Larne

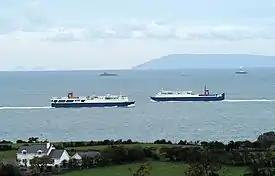
Photograph looking north from Islandmagee illustrating the proximity to Scotland.In the foreground is Islandmagee in Northern Ireland, followed by Stena Line ferries entering and leaving Larne, and The Maidens lighthouses.In the background are the Scottish Paps of Jura on the left and Mull of Kintyre on the right.

The coastal area around Larne has been inhabited for millennia, and is thought to have been one of the earliest inhabited areas of Ireland, with these early human populations believed to have arrived from Scotland via the North Channel. Knockdhu, north of Larne, was the site of a Bronze Age promontory fort and settlement. The early coastal dwellers are thought to have had a sophisticated culture which involved trading between the shores of the North Channel and between other settlements on the coasts of Scotland. The coast of Scotland is in fact clearly visible from here. Archaeological digs in the area have found flintwork and other artefacts which have been assigned dates from 6000 BC onwards. The term "Larnian" has even been coined by archaeologists to describe such flintworks and similar artefacts of the Mesolithic era (and one time to describe Mesolithic culture in Ireland as a whole). Larnian is also currently used to refer to people from Larne.